Ærø

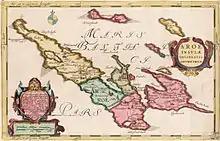
Map of 1665

Ærø is one of the Danish Baltic Sea islands, and part of the Southern Denmark Region.